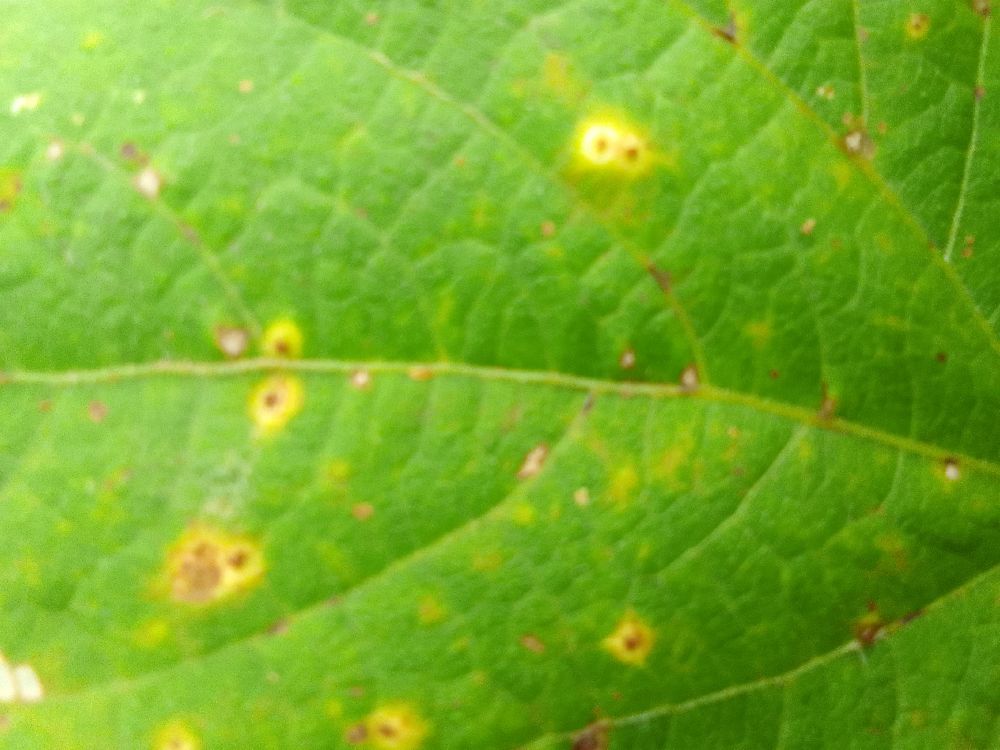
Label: rust